Tomomi Itano

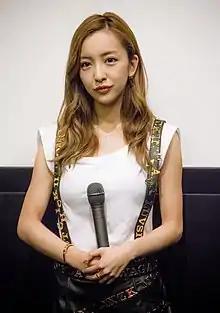
Tomomi Itano at the J-POP Summit Festival 2014 press conference in San Francisco, USA

is a Japanese recording artist, songwriter, dancer, model, and actress. She is a former member of the Japanese idol girl group AKB48. She was born in Yokohama, Kanagawa Prefecture. In 2011 she debuted solo with a single titled "Dear J", which was followed the same year by "Fui ni" (number 1 in Japan), and later by "10nen Go no Kimi e" (2012) and "1%" (2013).